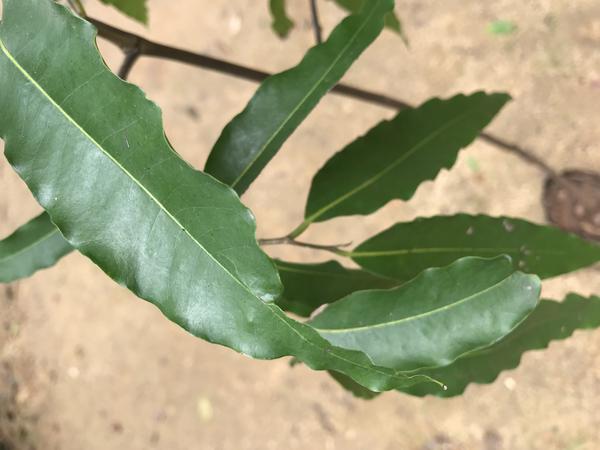
Plant: Ashoka